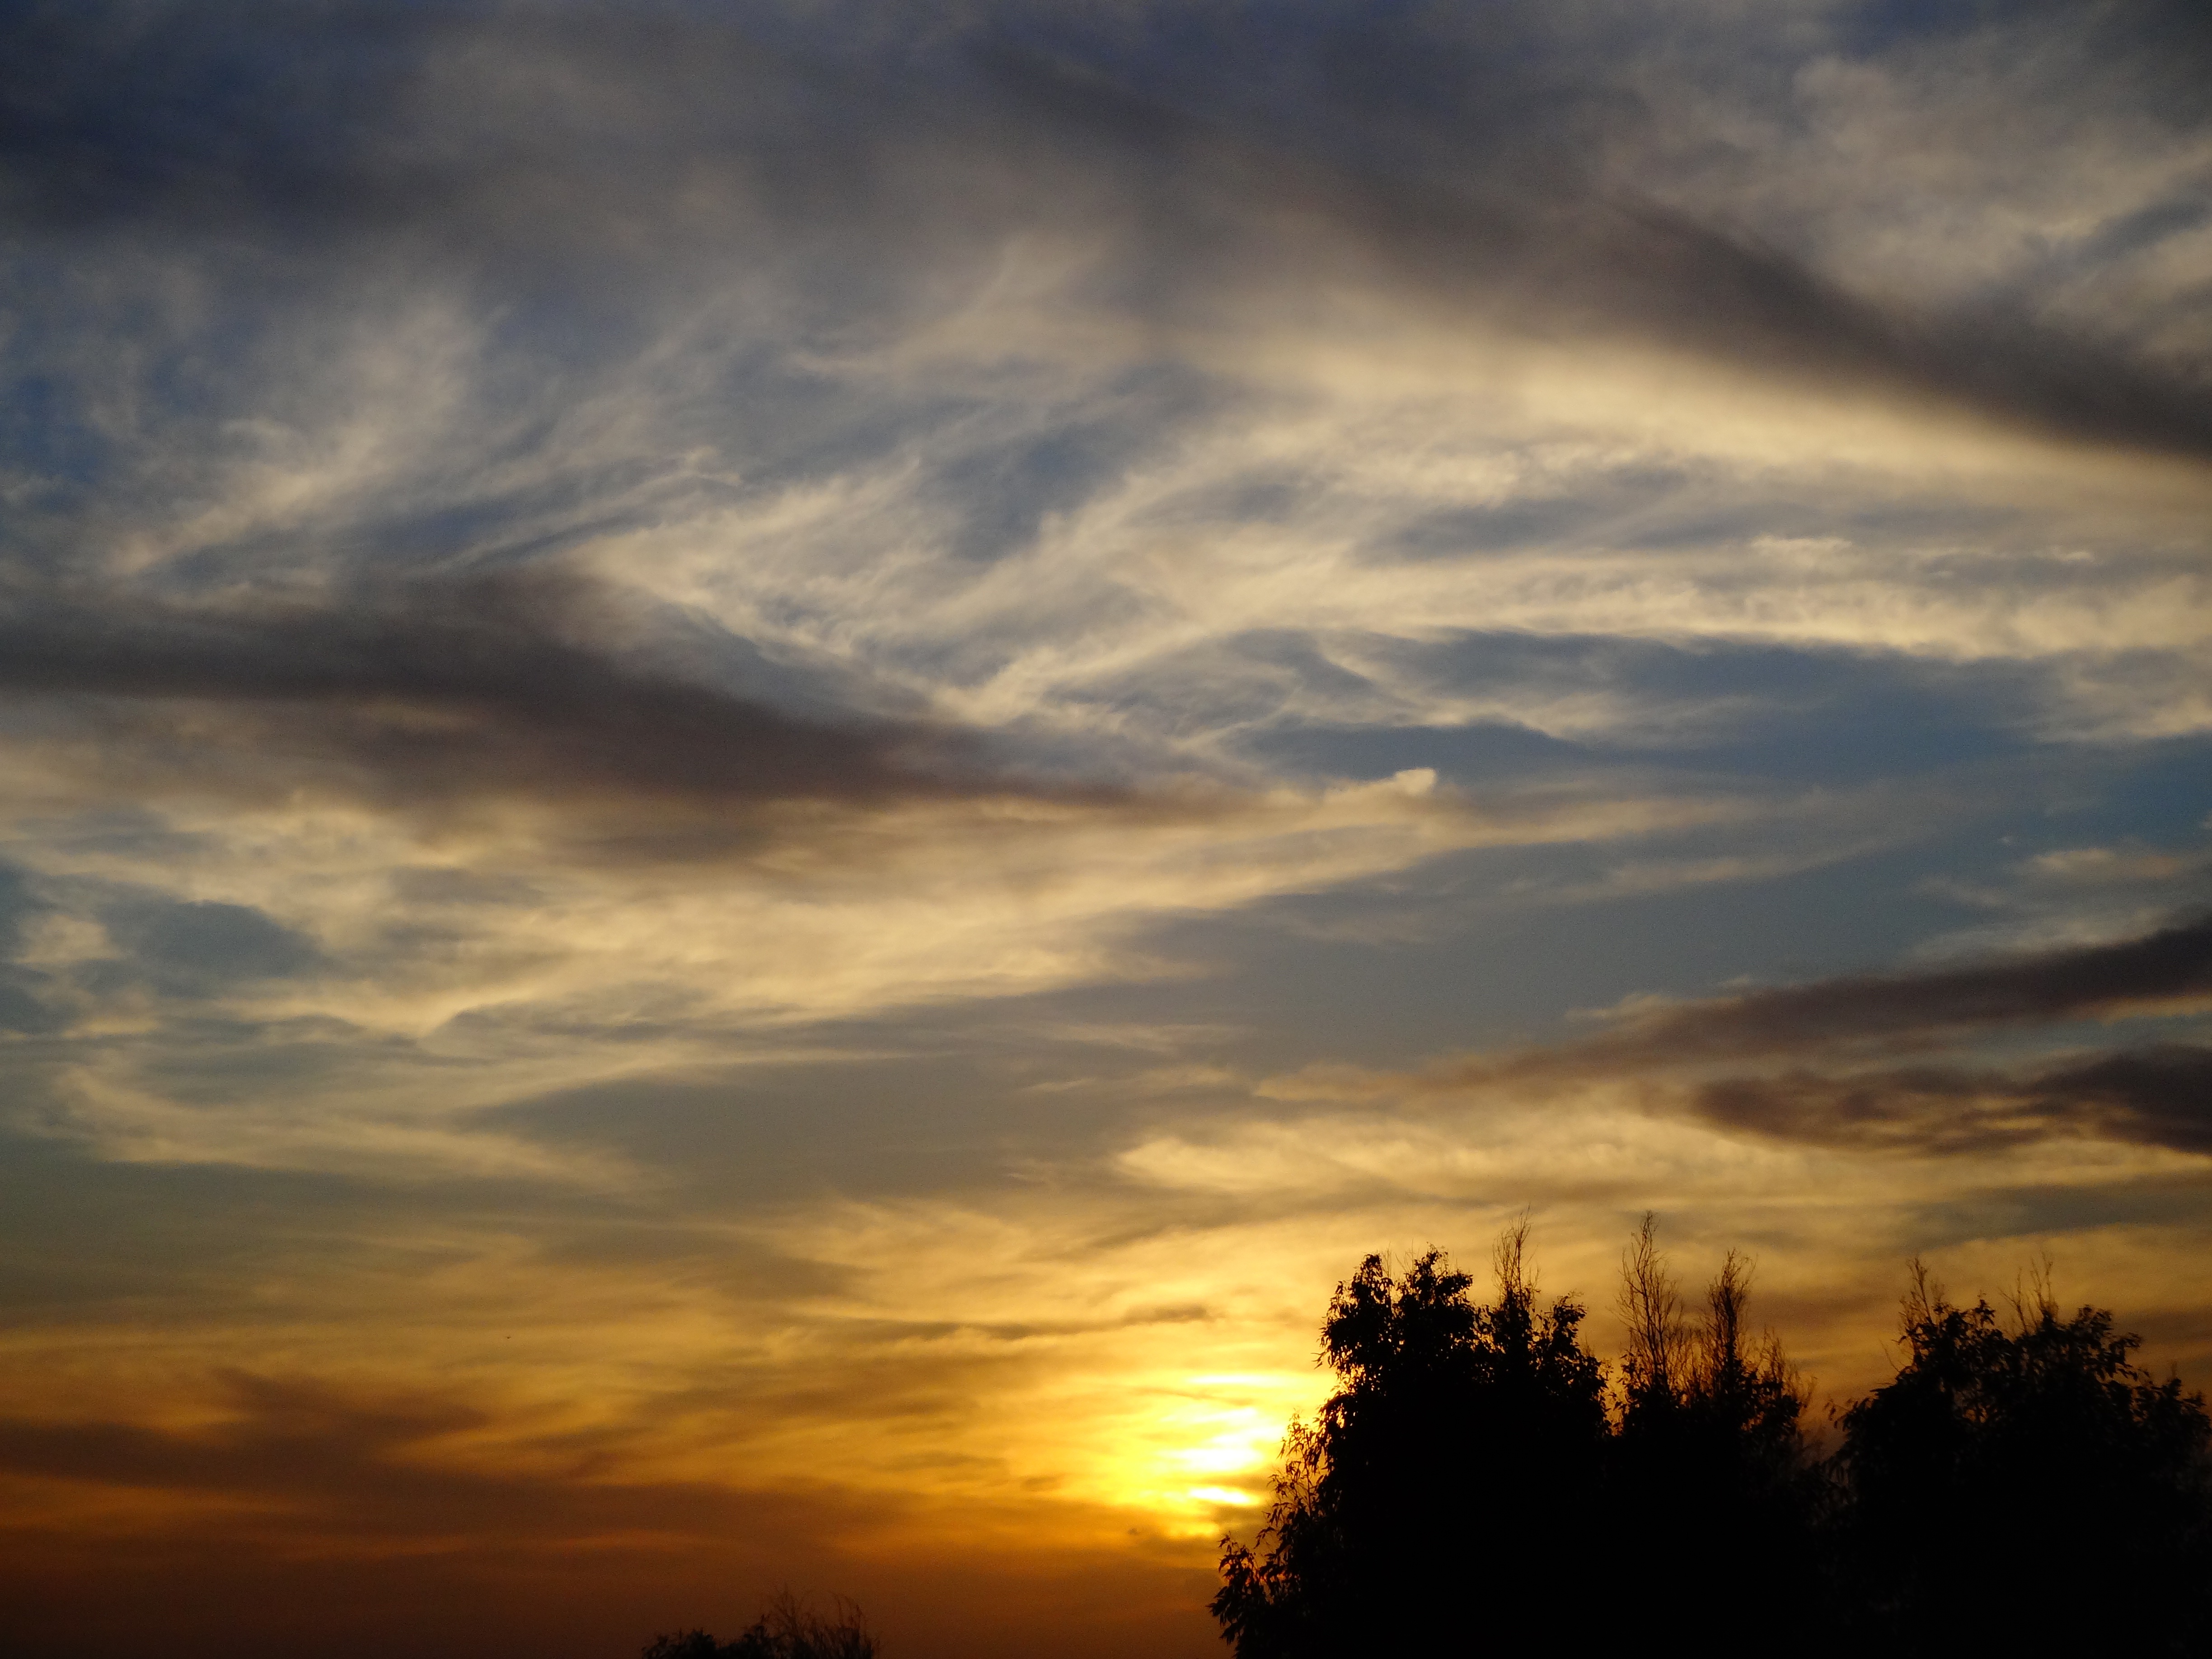
landscape, horizon, light, cloud, sky, sun, sunrise, sunset, field, sunlight, morning, dawn, atmosphere, dusk, evening, orange, red, cumulus, ray of light, bars, clouds, afterglow, dark clouds, ray of sunshine, meteorological phenomenon, red sky at morning